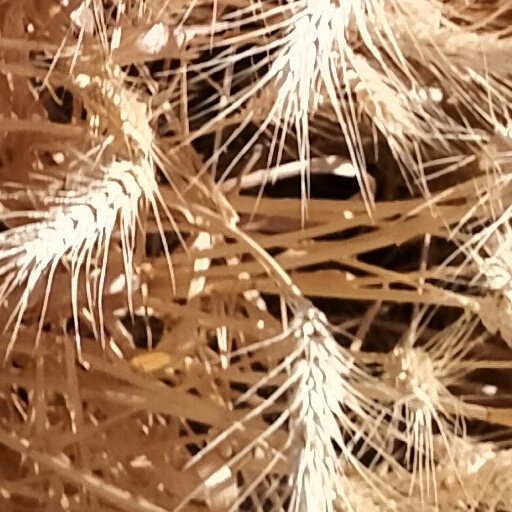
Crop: wheat